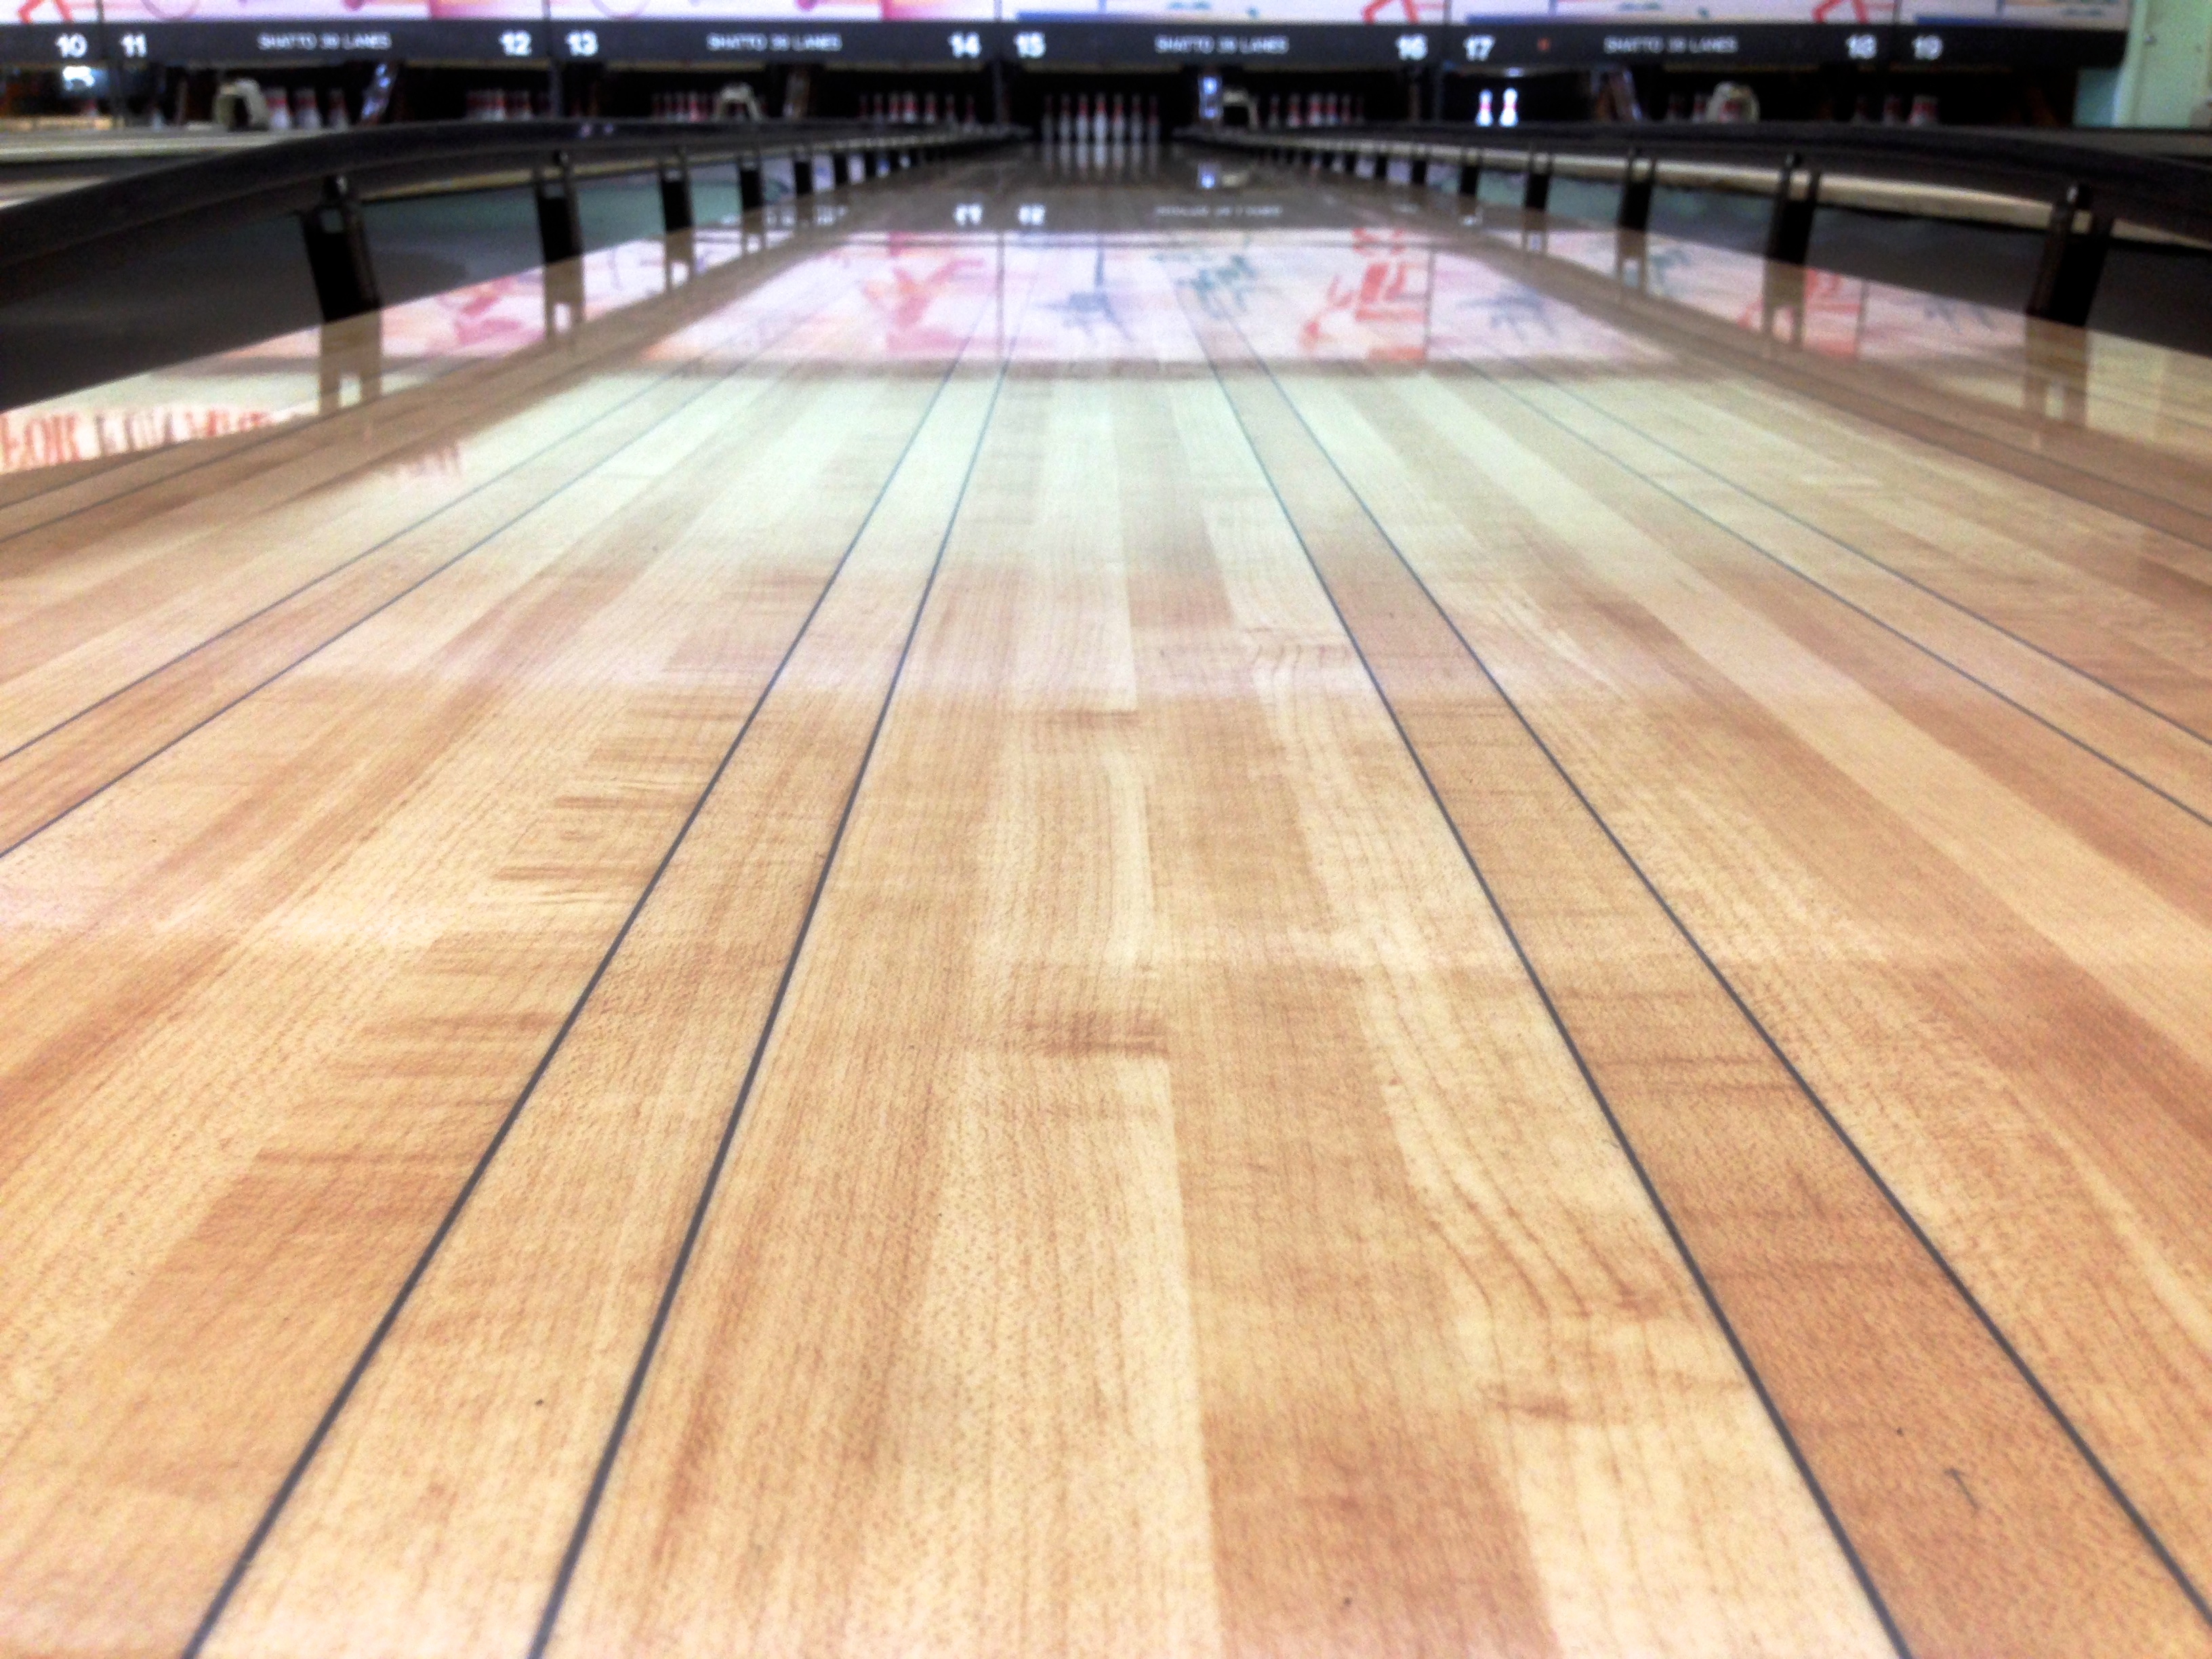
structure, wood, floor, bowling, sports, hardwood, flooring, wood flooring, laminate flooring, ten pin bowling